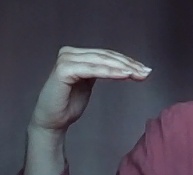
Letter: haa